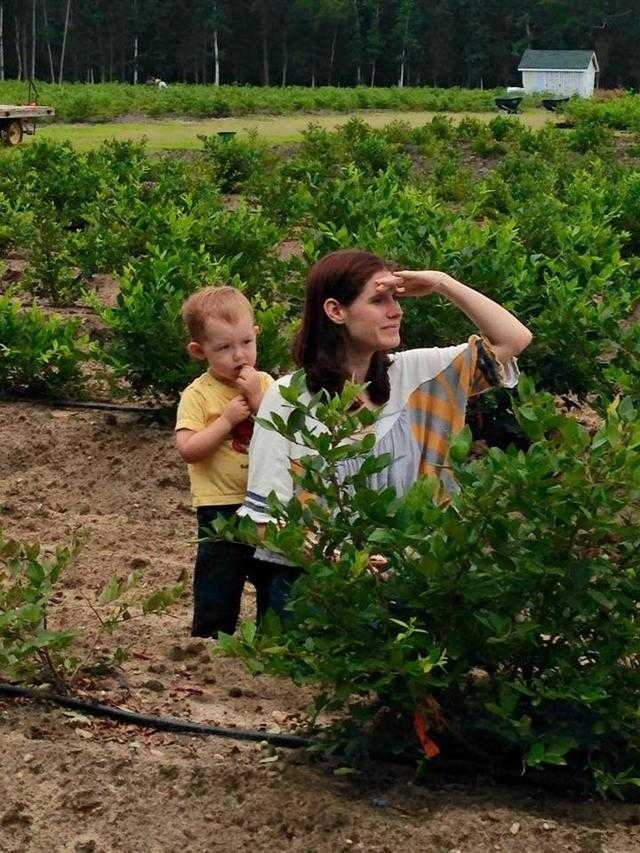
Label: Blueberry